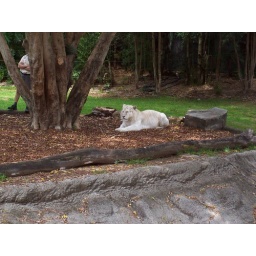
white tiger under a tree